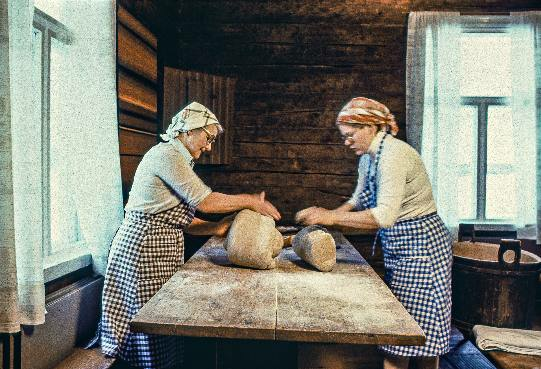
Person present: Yes